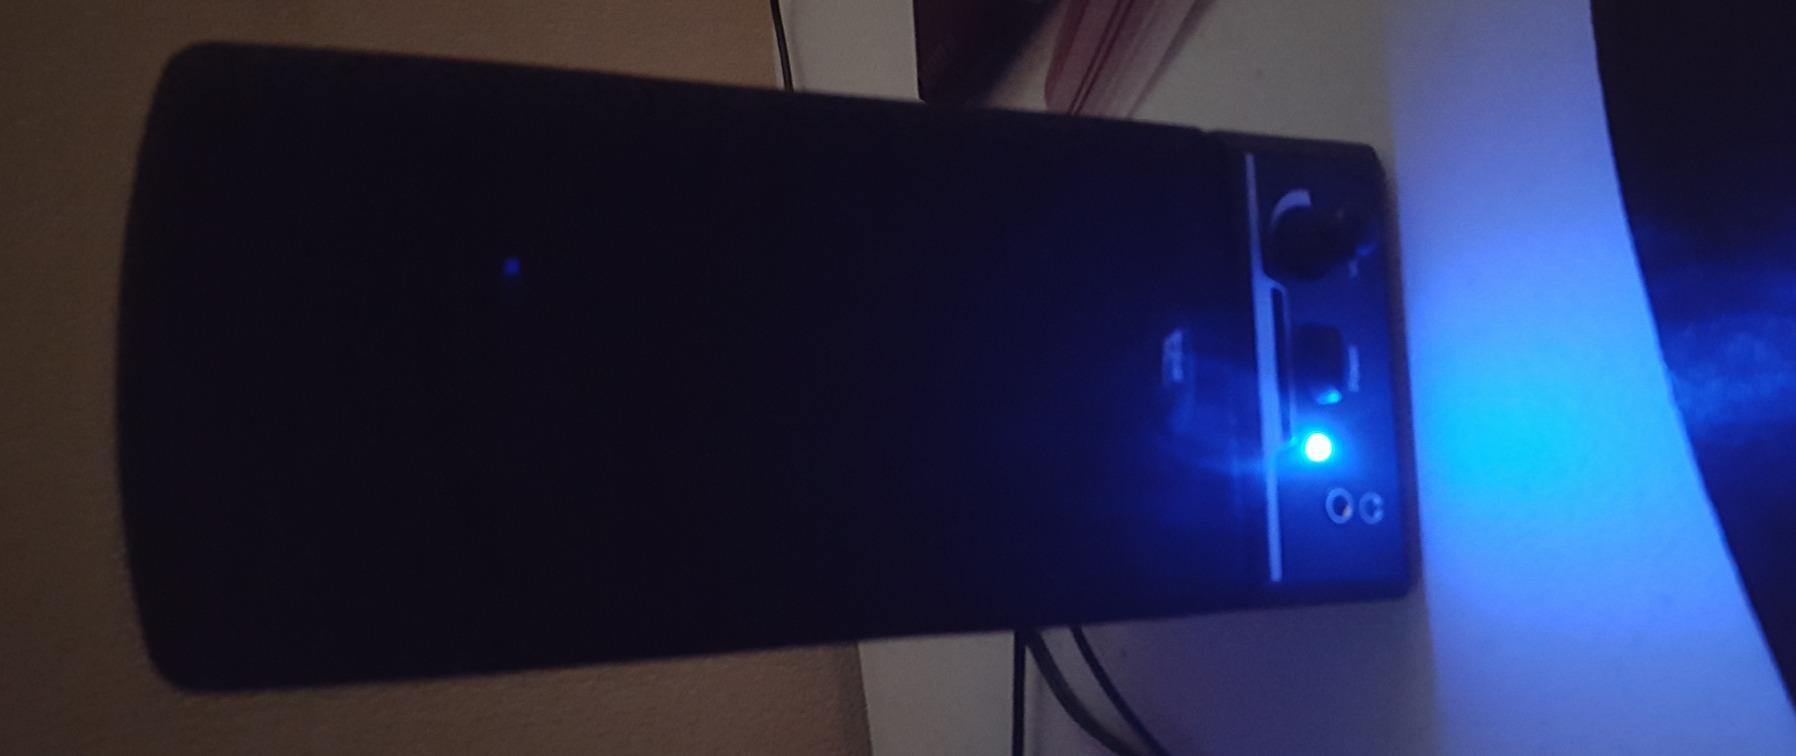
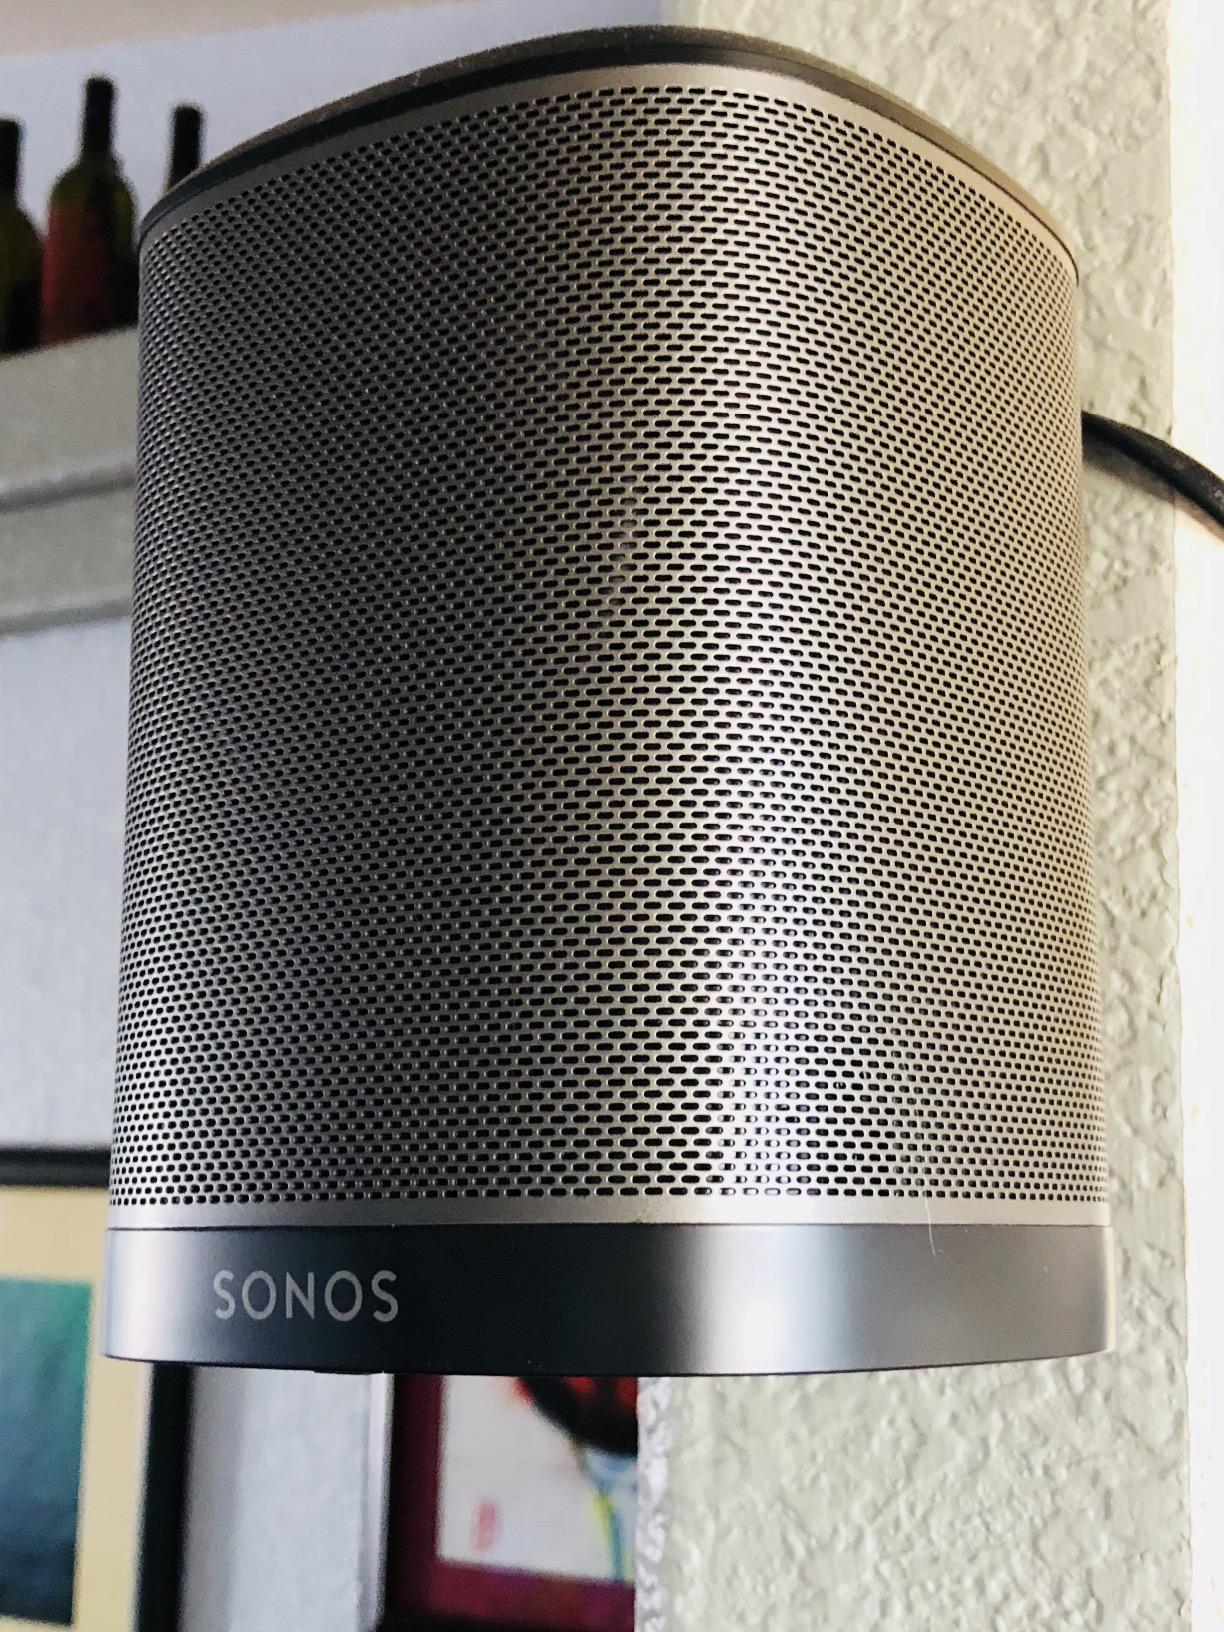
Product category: speaker
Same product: no